Spine with fluid (hieroglyph)

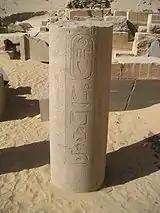
Spine with fluid, stating: "...(pharaoh)-Lord (of) Extent of (the Land's) "Happiness"..." (uses the Heart (hieroglyph))

The ancient Egyptian hieroglyph of a Spine issuing fluid is Gardiner sign listed no. F40 for the "animal spine, fluid falling from each end". Another hieroglyph, Gardiner F39 shows only half of the spine, F39-(referring to 'dignity', or 'to be revered').